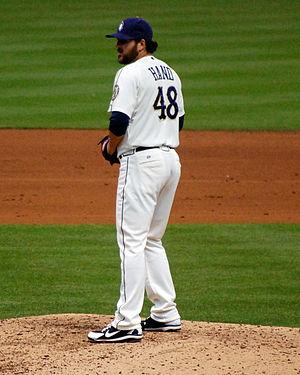
Donovan Jay Hand est un lanceur de relève droitier de baseball. Il évolue dans les Ligues majeures avec les Brewers de Milwaukee en 2013 et les Reds de Cincinnati en 2015.